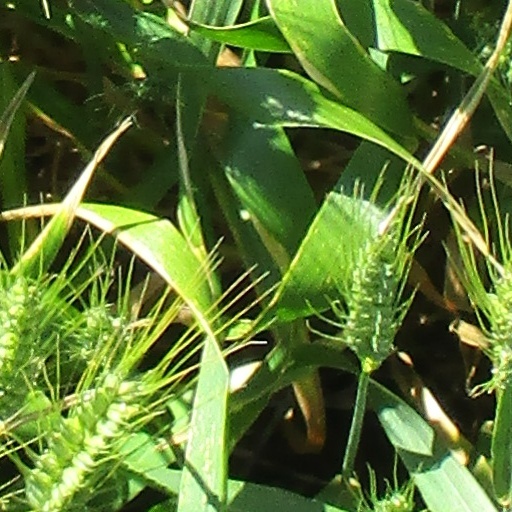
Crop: wheat